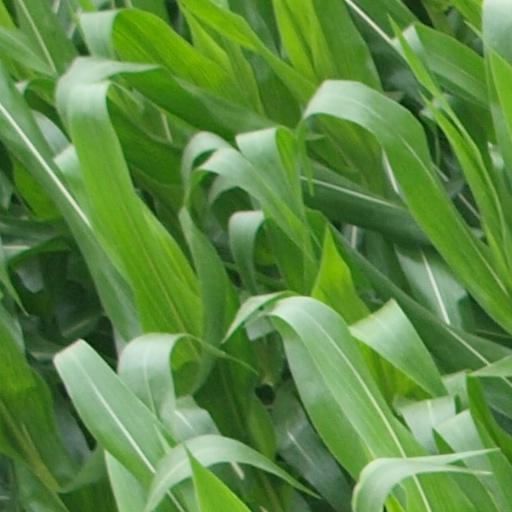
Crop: maize; corn